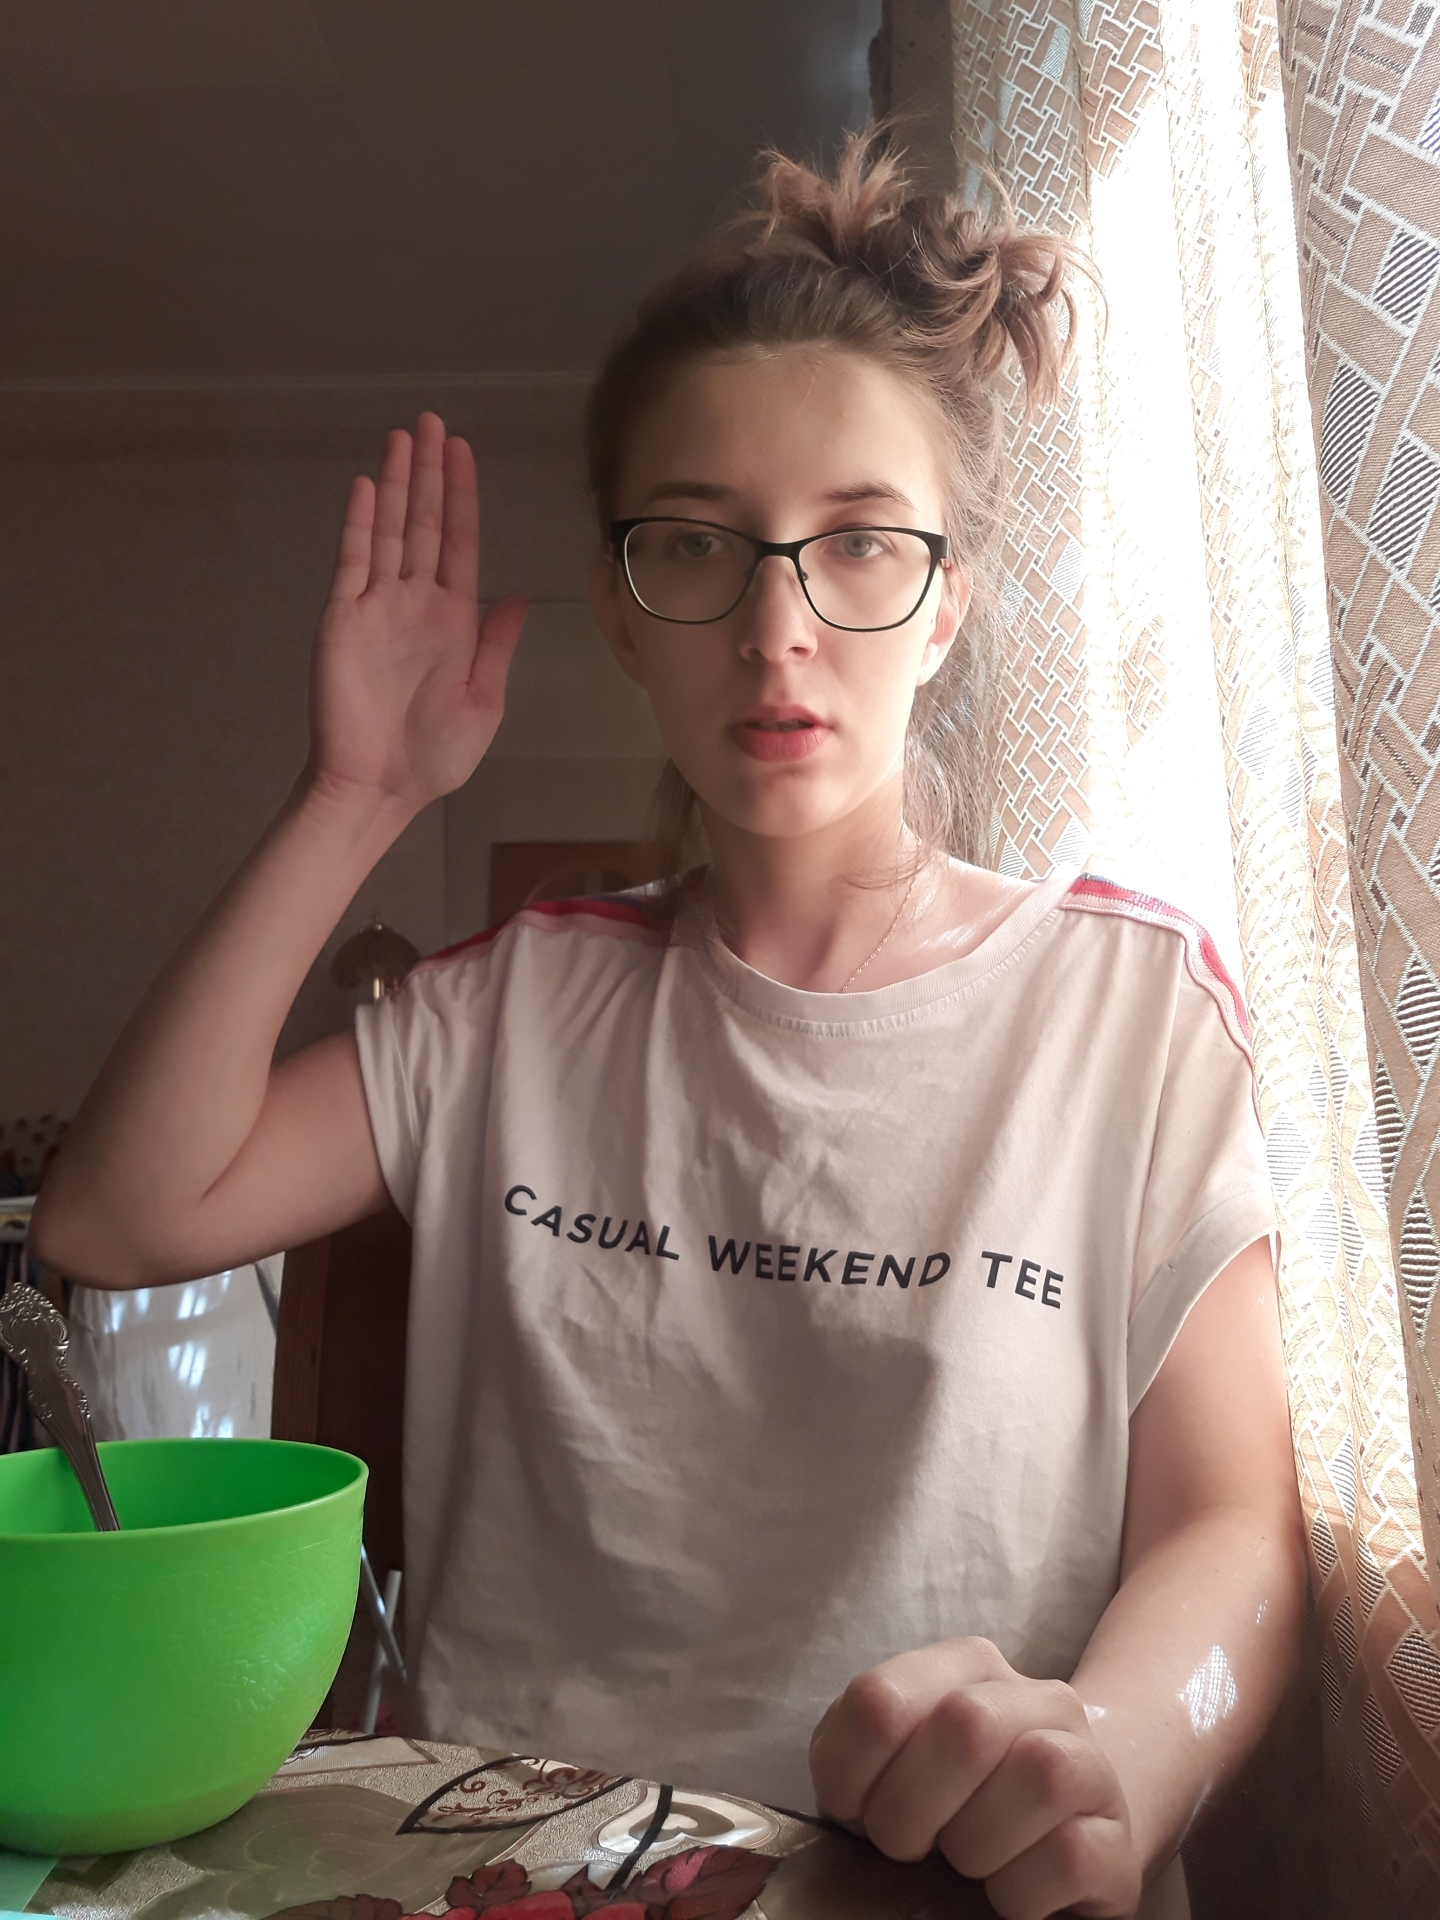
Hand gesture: stop